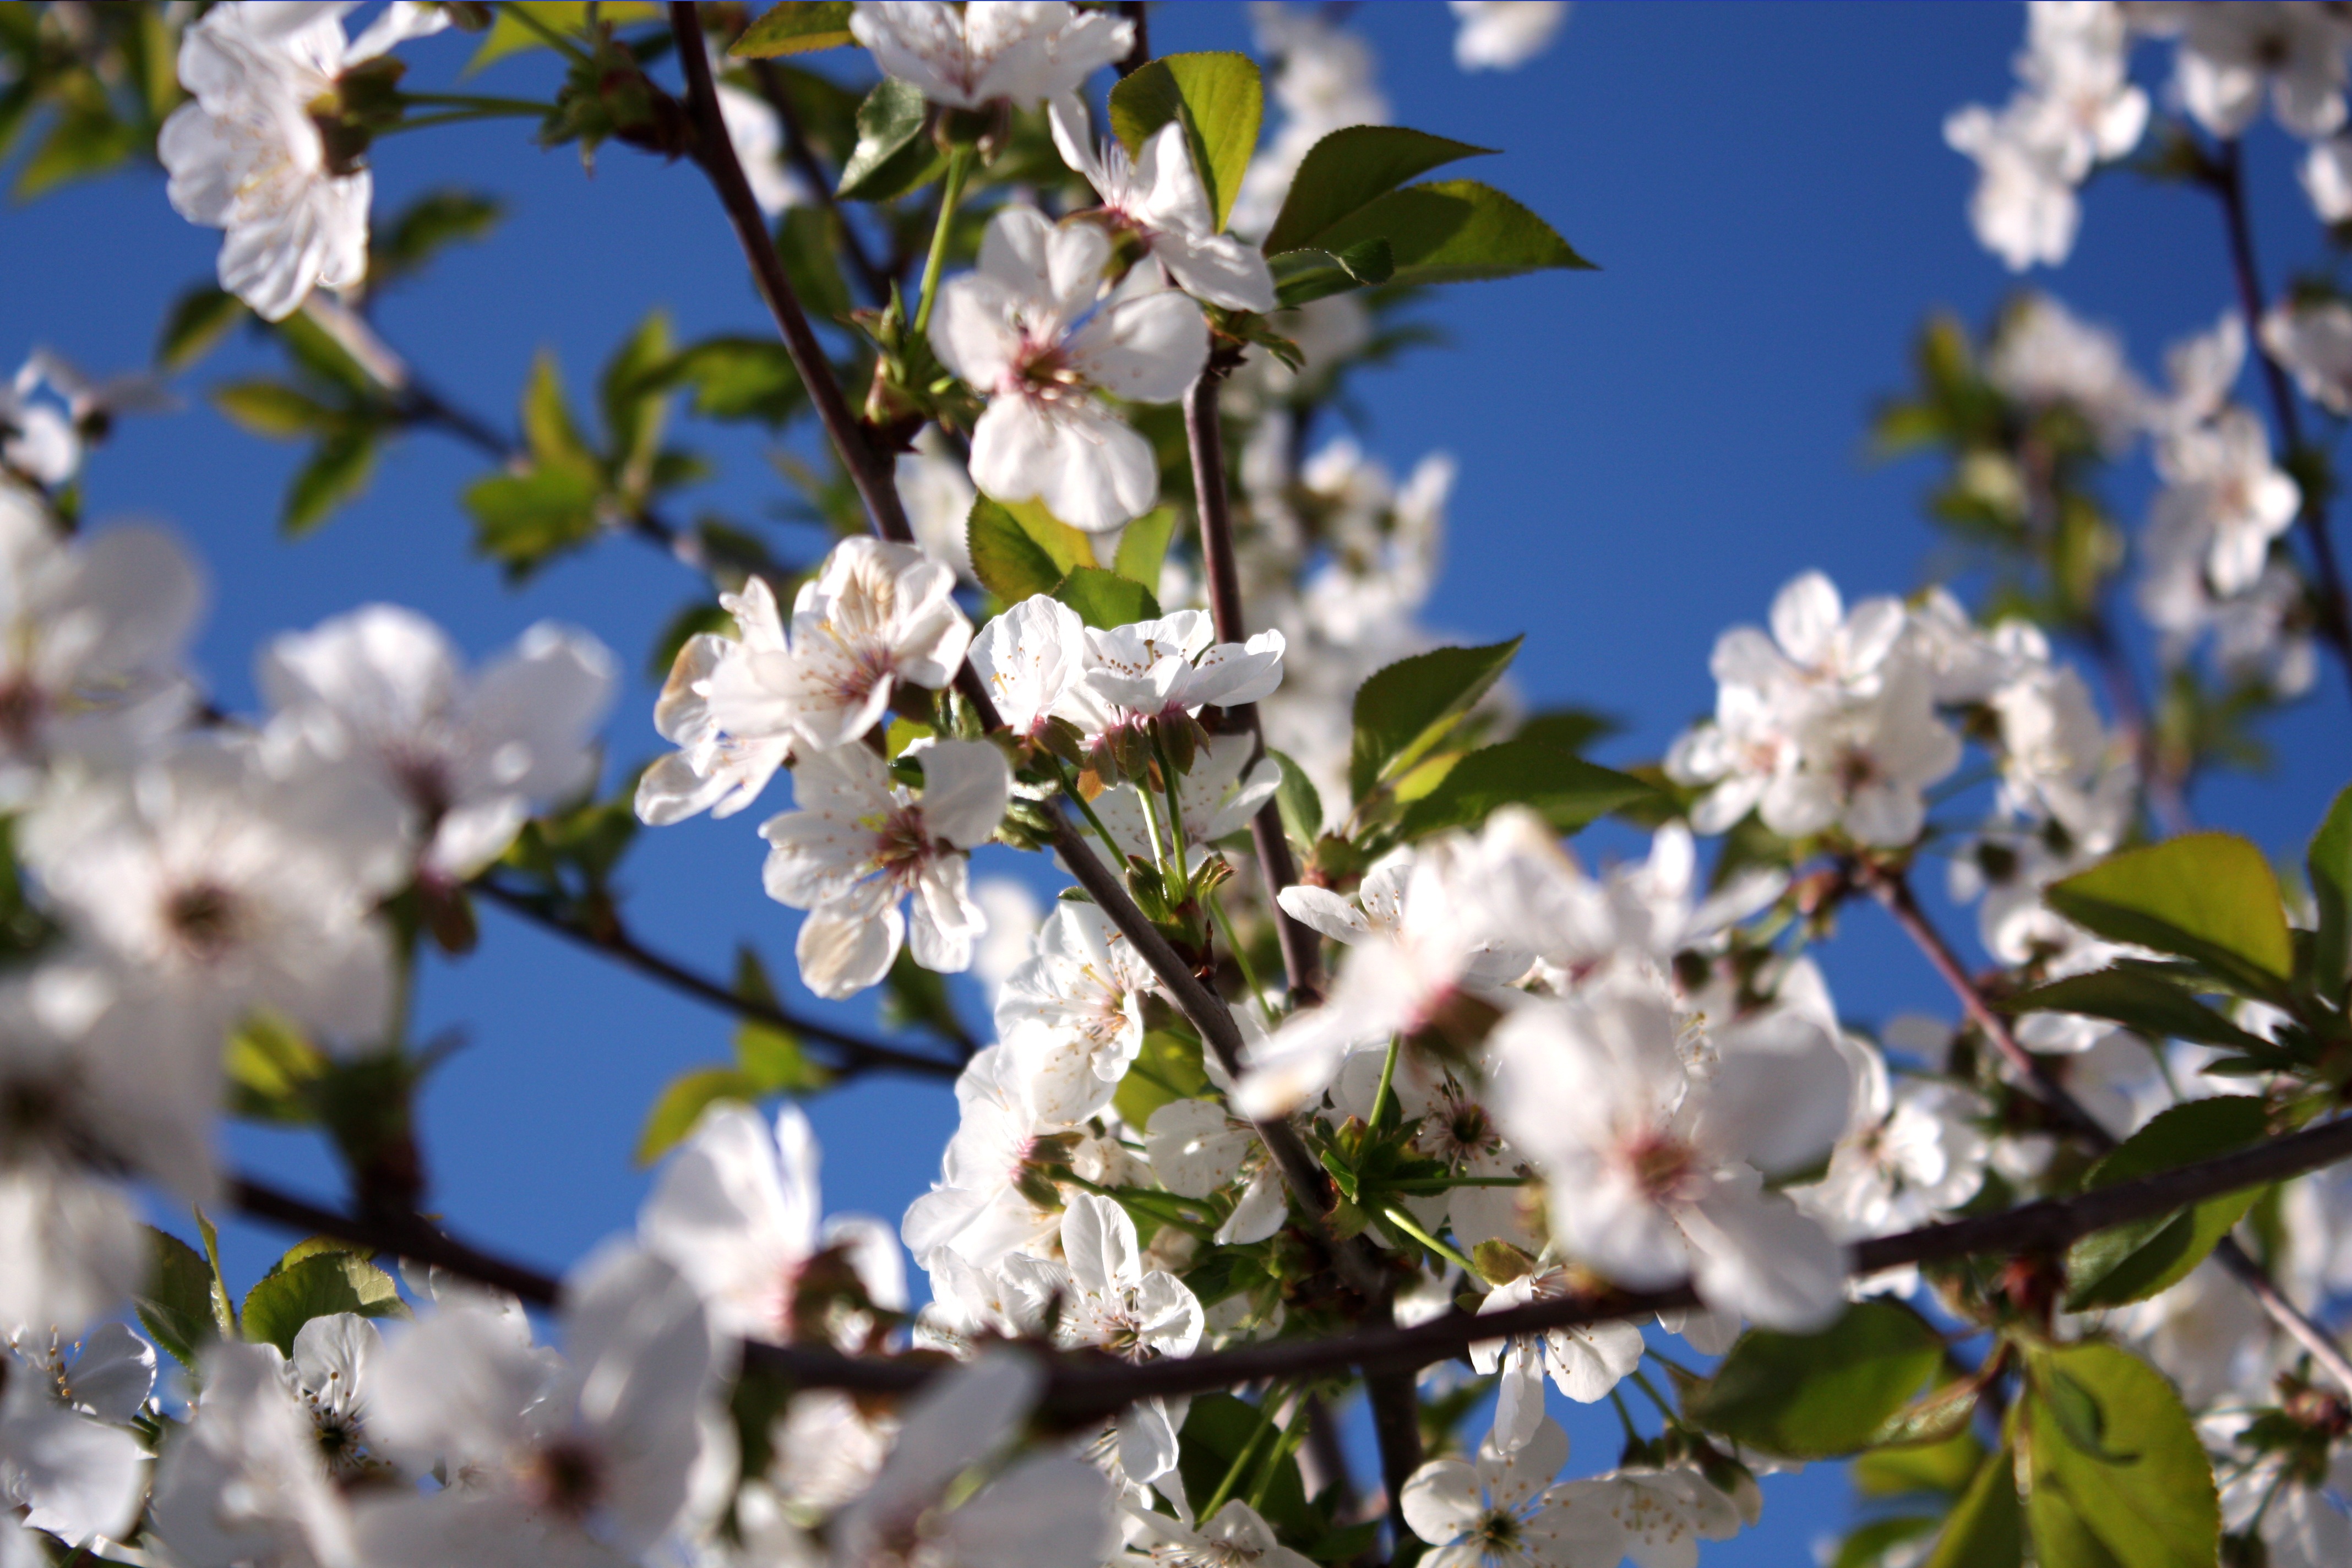
nature, branch, blossom, plant, white, fruit, flower, food, spring, produce, blue, cherry blossom, cherry, flowering plant, rose family, land plant, white flowers blue background